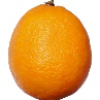
Label: Lemon Meyer 1